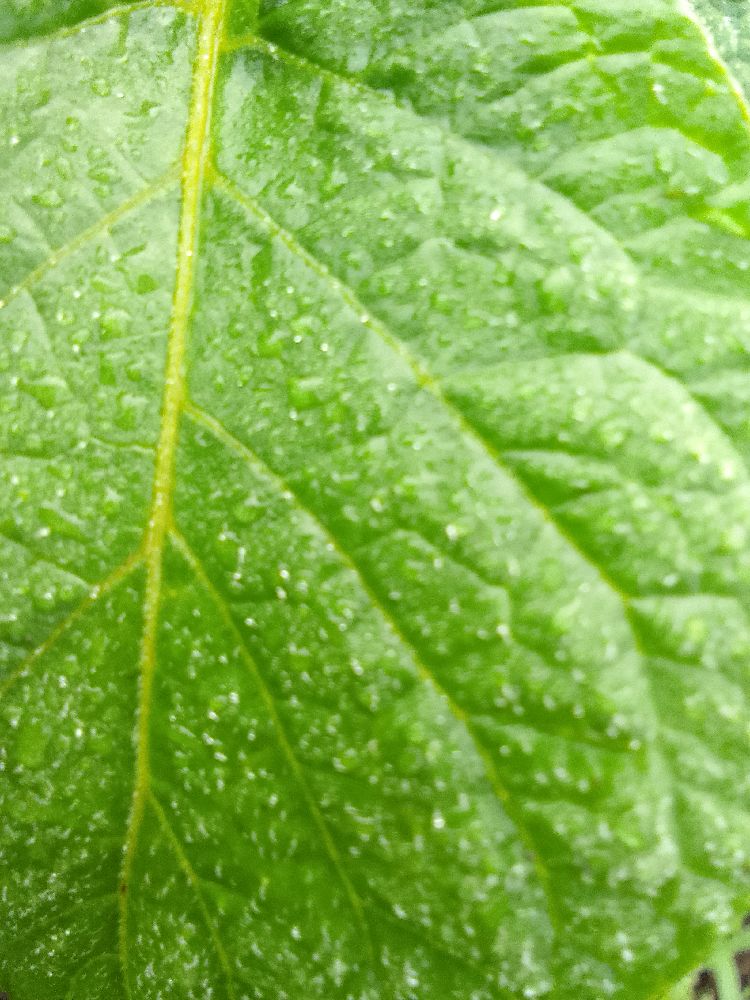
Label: Healthy